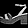
Label: Sandal